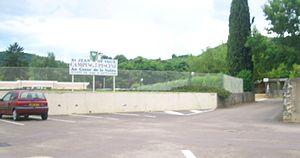
Devant et entrée du Camping-Piscine de SAint-Jean-de-Vaux (71)
Saint-Jean-de-Vaux est une commune française située dans le département de Saône-et-Loire en région Bourgogne-Franche-Comté.